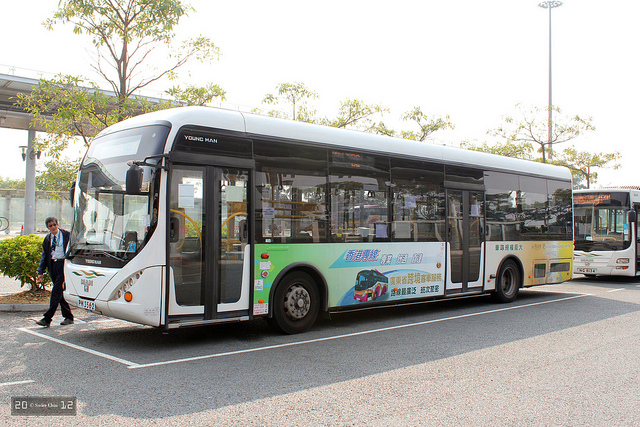
A bus stopped at a bus stop near a street.

A driver doing a walk-around of a parked bus.

A man walking near a big city bus.

A modern bus is parked on the street.

A man is walking beside a parked bus.